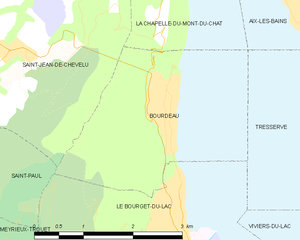
Carte des communes françaises
Bourdeau est une commune française située dans le département de la Savoie, en région Auvergne-Rhône-Alpes.